The Romans (Doctor Who)

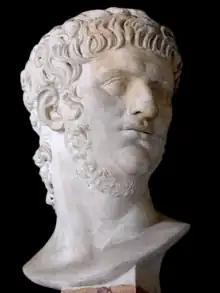
A bust of the Emperor Nero.

William Hartnell felt at ease with "The Romans" as it allowed him to perform some comedy; it similarly became a favourite for William Russell. The serial's guest cast was announced in a publicity document issued on 27 November 1964. Derek Francis who played Nero, was a friend of Jacqueline Hill and her husband Alvin Rakoff; he had been promised a role in "Doctor Who" since it started. Spooner had envisioned a different actor for Nero; Barry had also considered Paul Whitsun-Jones, George A. Cooper, and Dick Emery. Edward Kelsey, who portrayed the slave buyer, was a long-term friend of Barry's, as the two had entered the television industry at the same time. Two guest actors had previously appeared in the show as extras: Tony Lambden, who portrayed the court messenger, was previously an extra in "The Keys of Marinus"; and Brian Proudfoot, who played Tigellinus, had previously acted as Hartnell's double for location filming in "The Reign of Terror". The guest cast received their scripts on 30 November and 14 December.